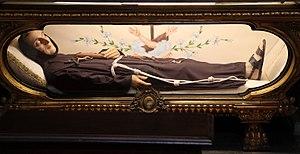
Charles de Sezze est un frère lai stigmatisé franciscain réformé italien reconnu saint par l'Église catholique.
Cette page dresse la liste des canonisations prononcées par Jean XXIII.